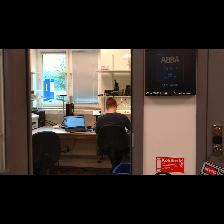
Label: Human